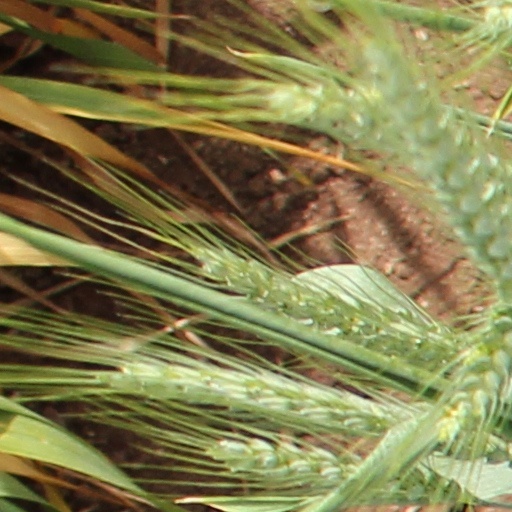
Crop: wheat